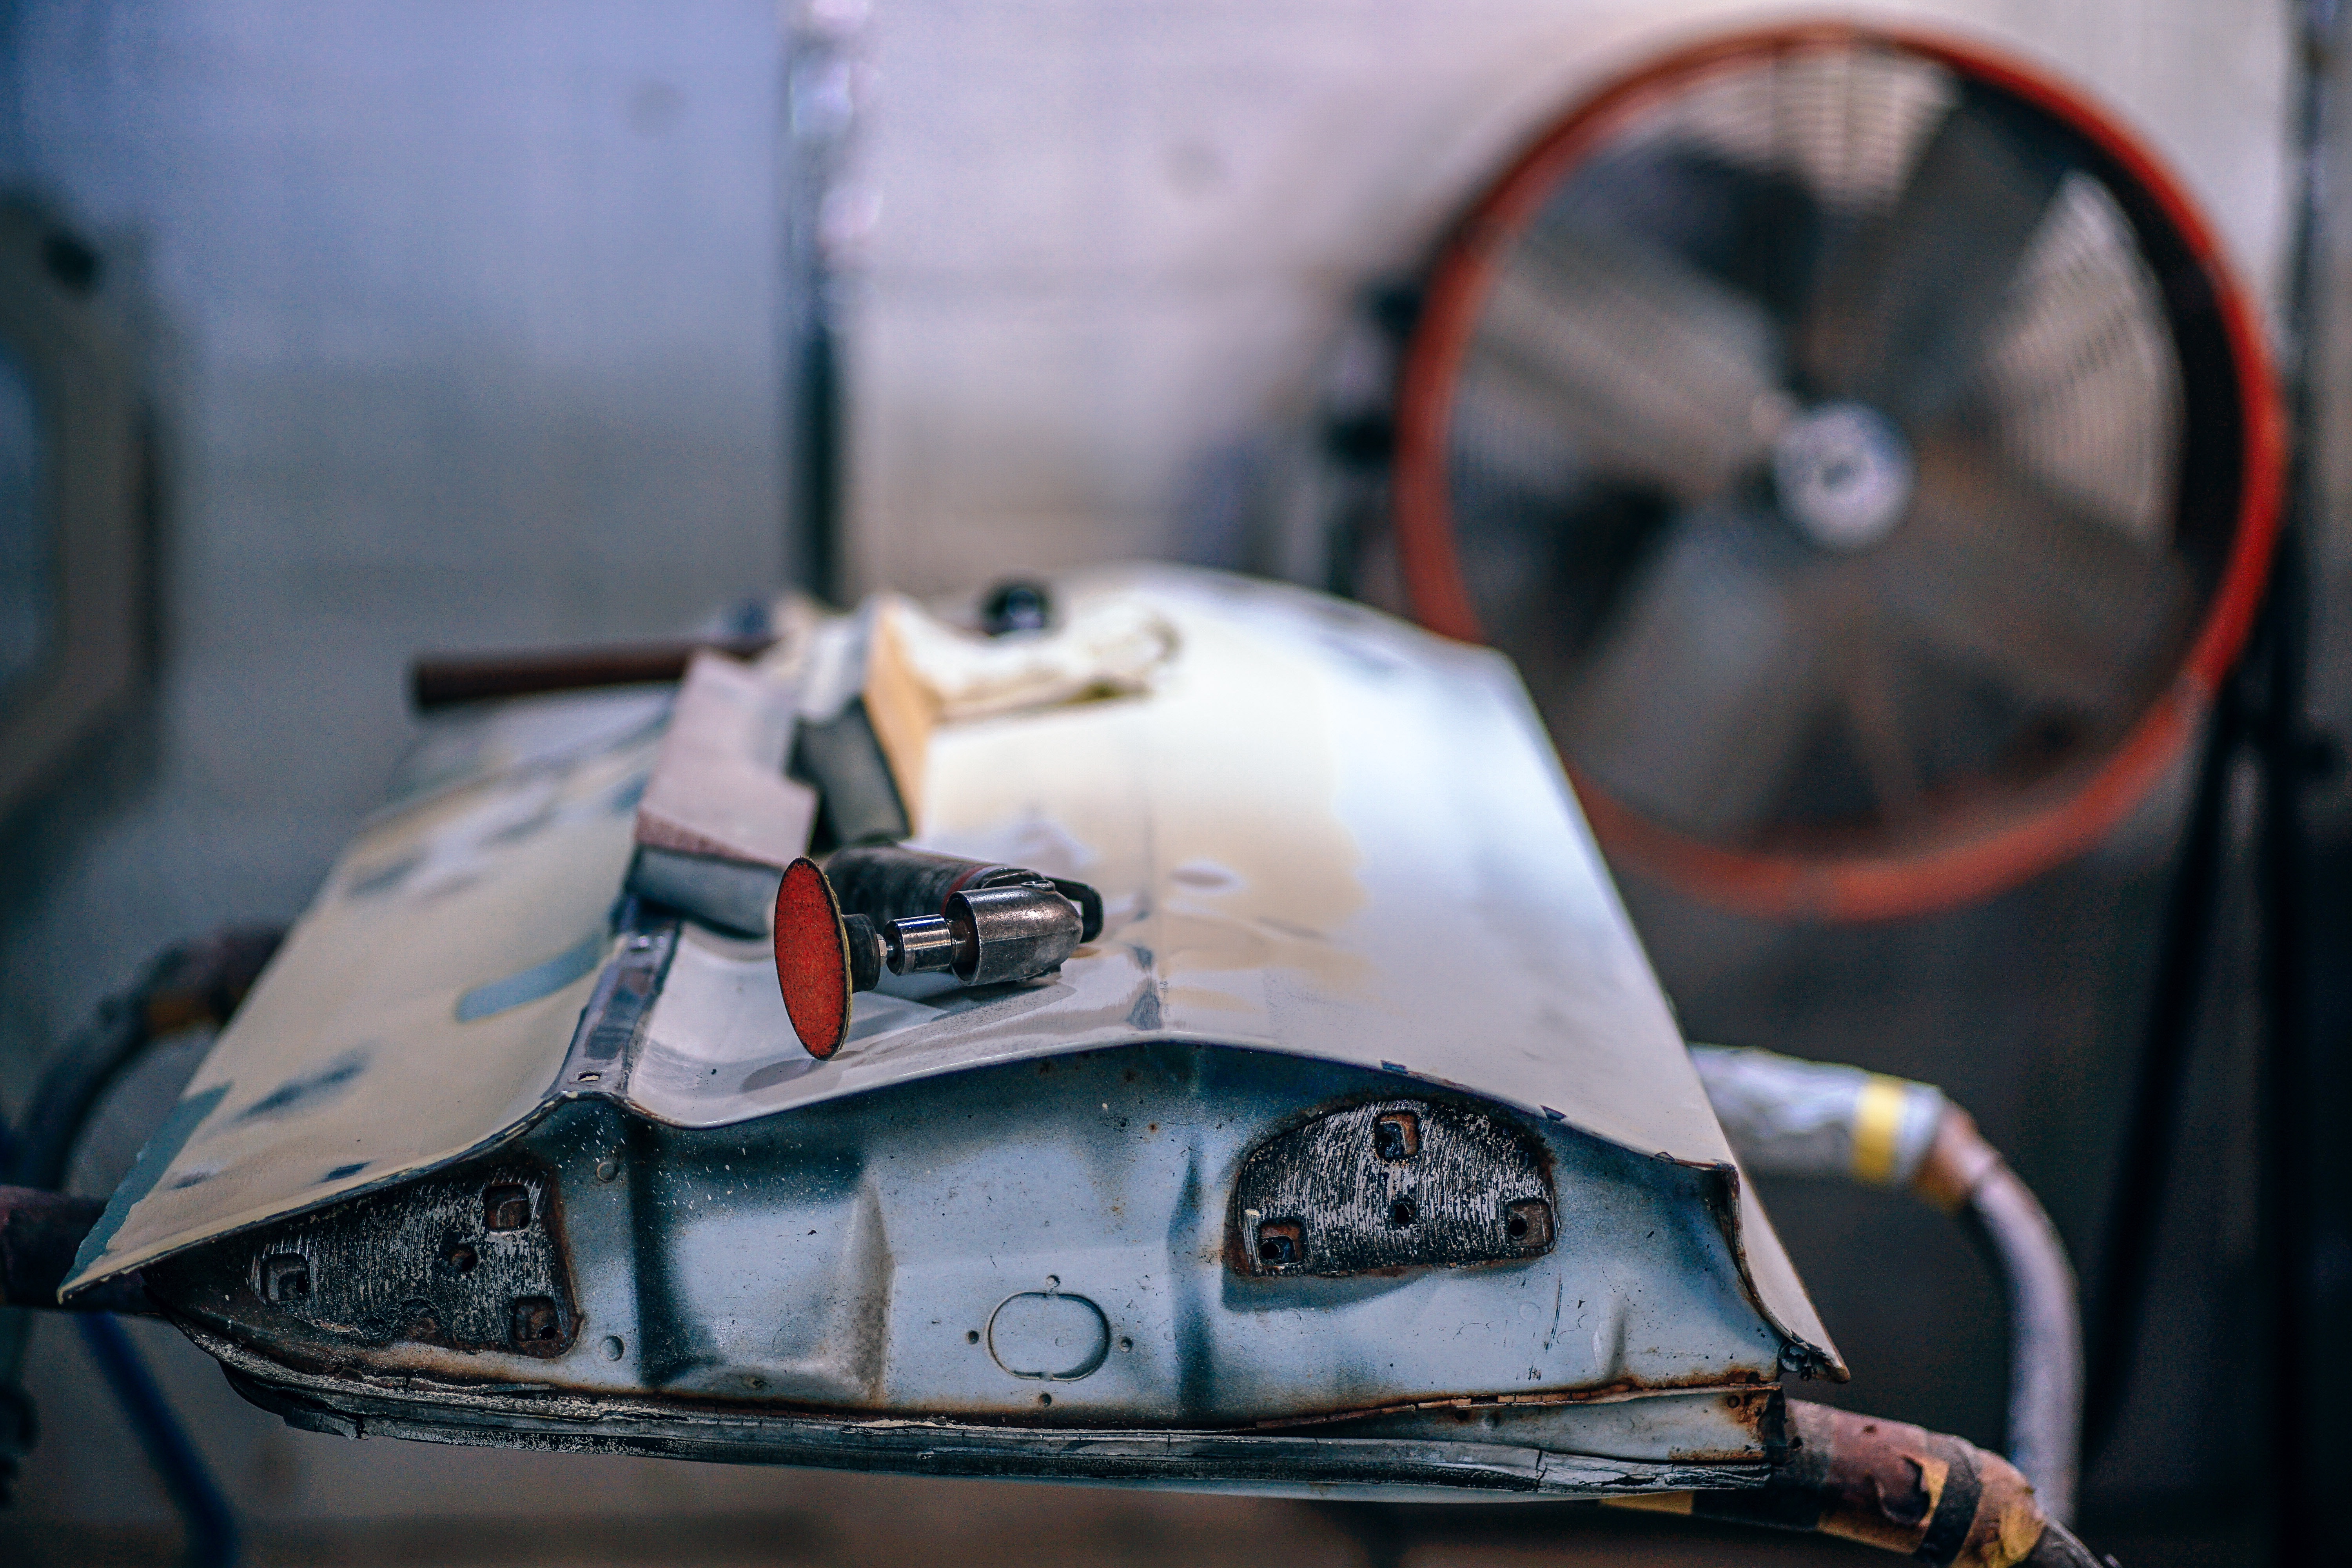
car, wheel, vehicle, aviation, engine, classic, automobile make